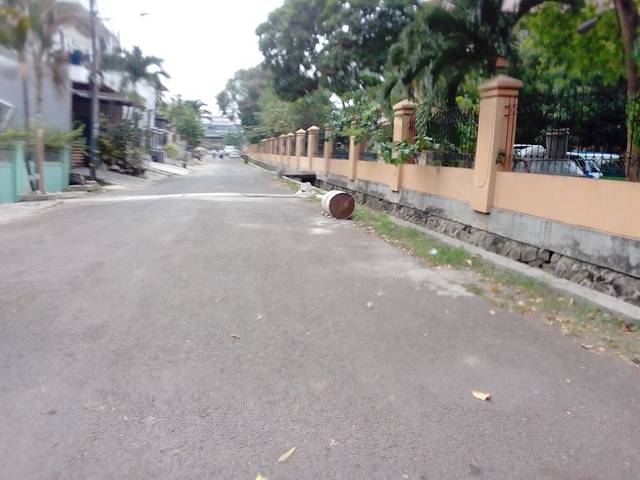
Region: Indonesia
Coordinates: -6.201, 106.806